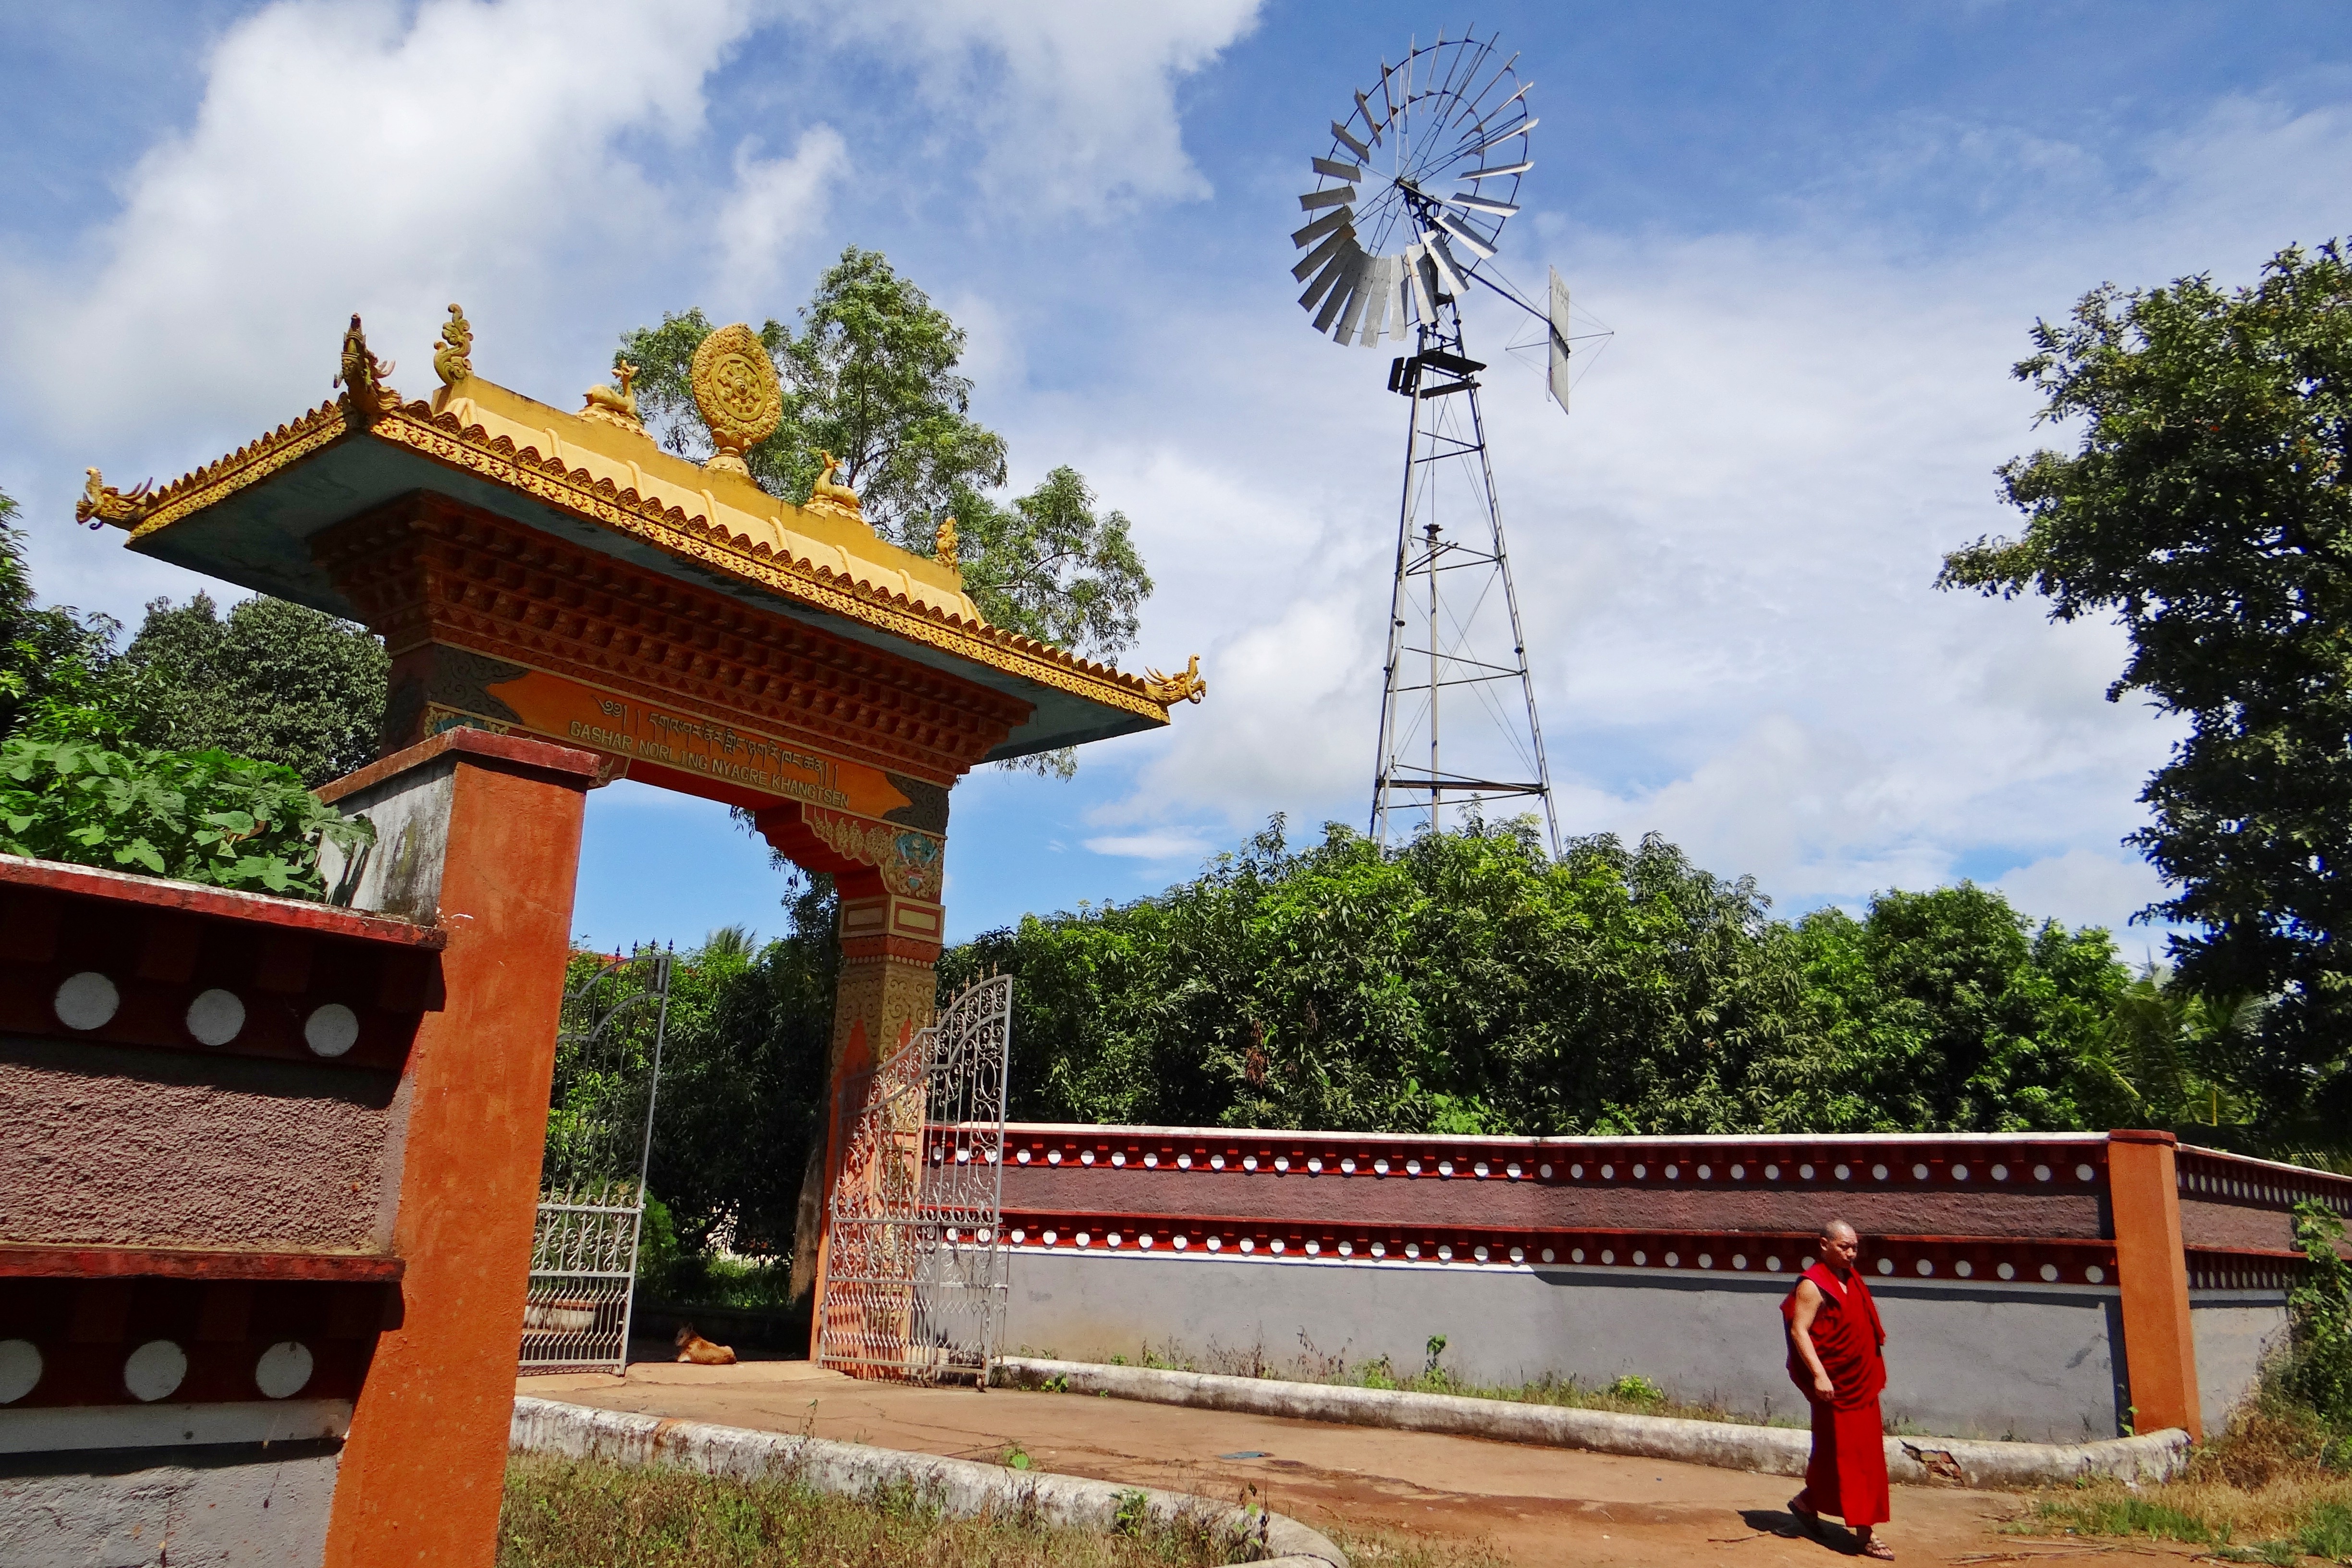
tower, monk, landmark, tourism, gate, wind power, temple, ornate, shrine, torii, india, wind mill, shinto shrine, mundgod, tibetan settlement